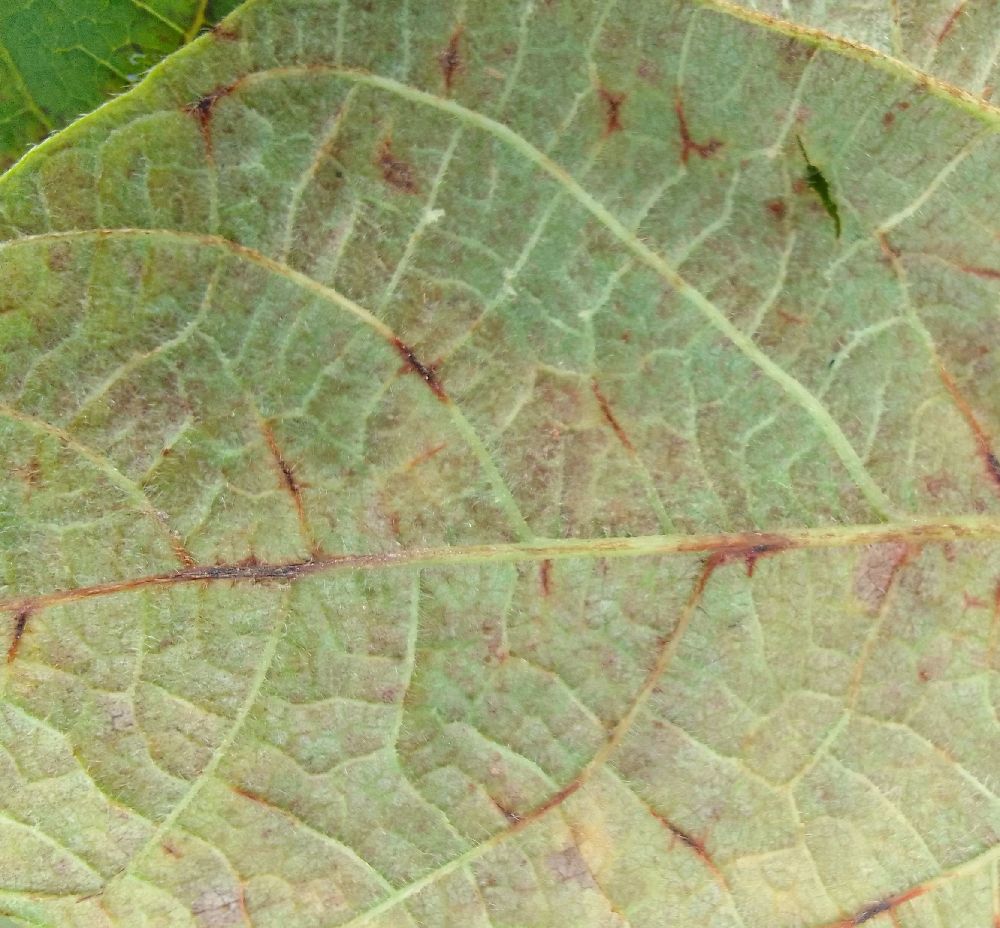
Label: anthracnose